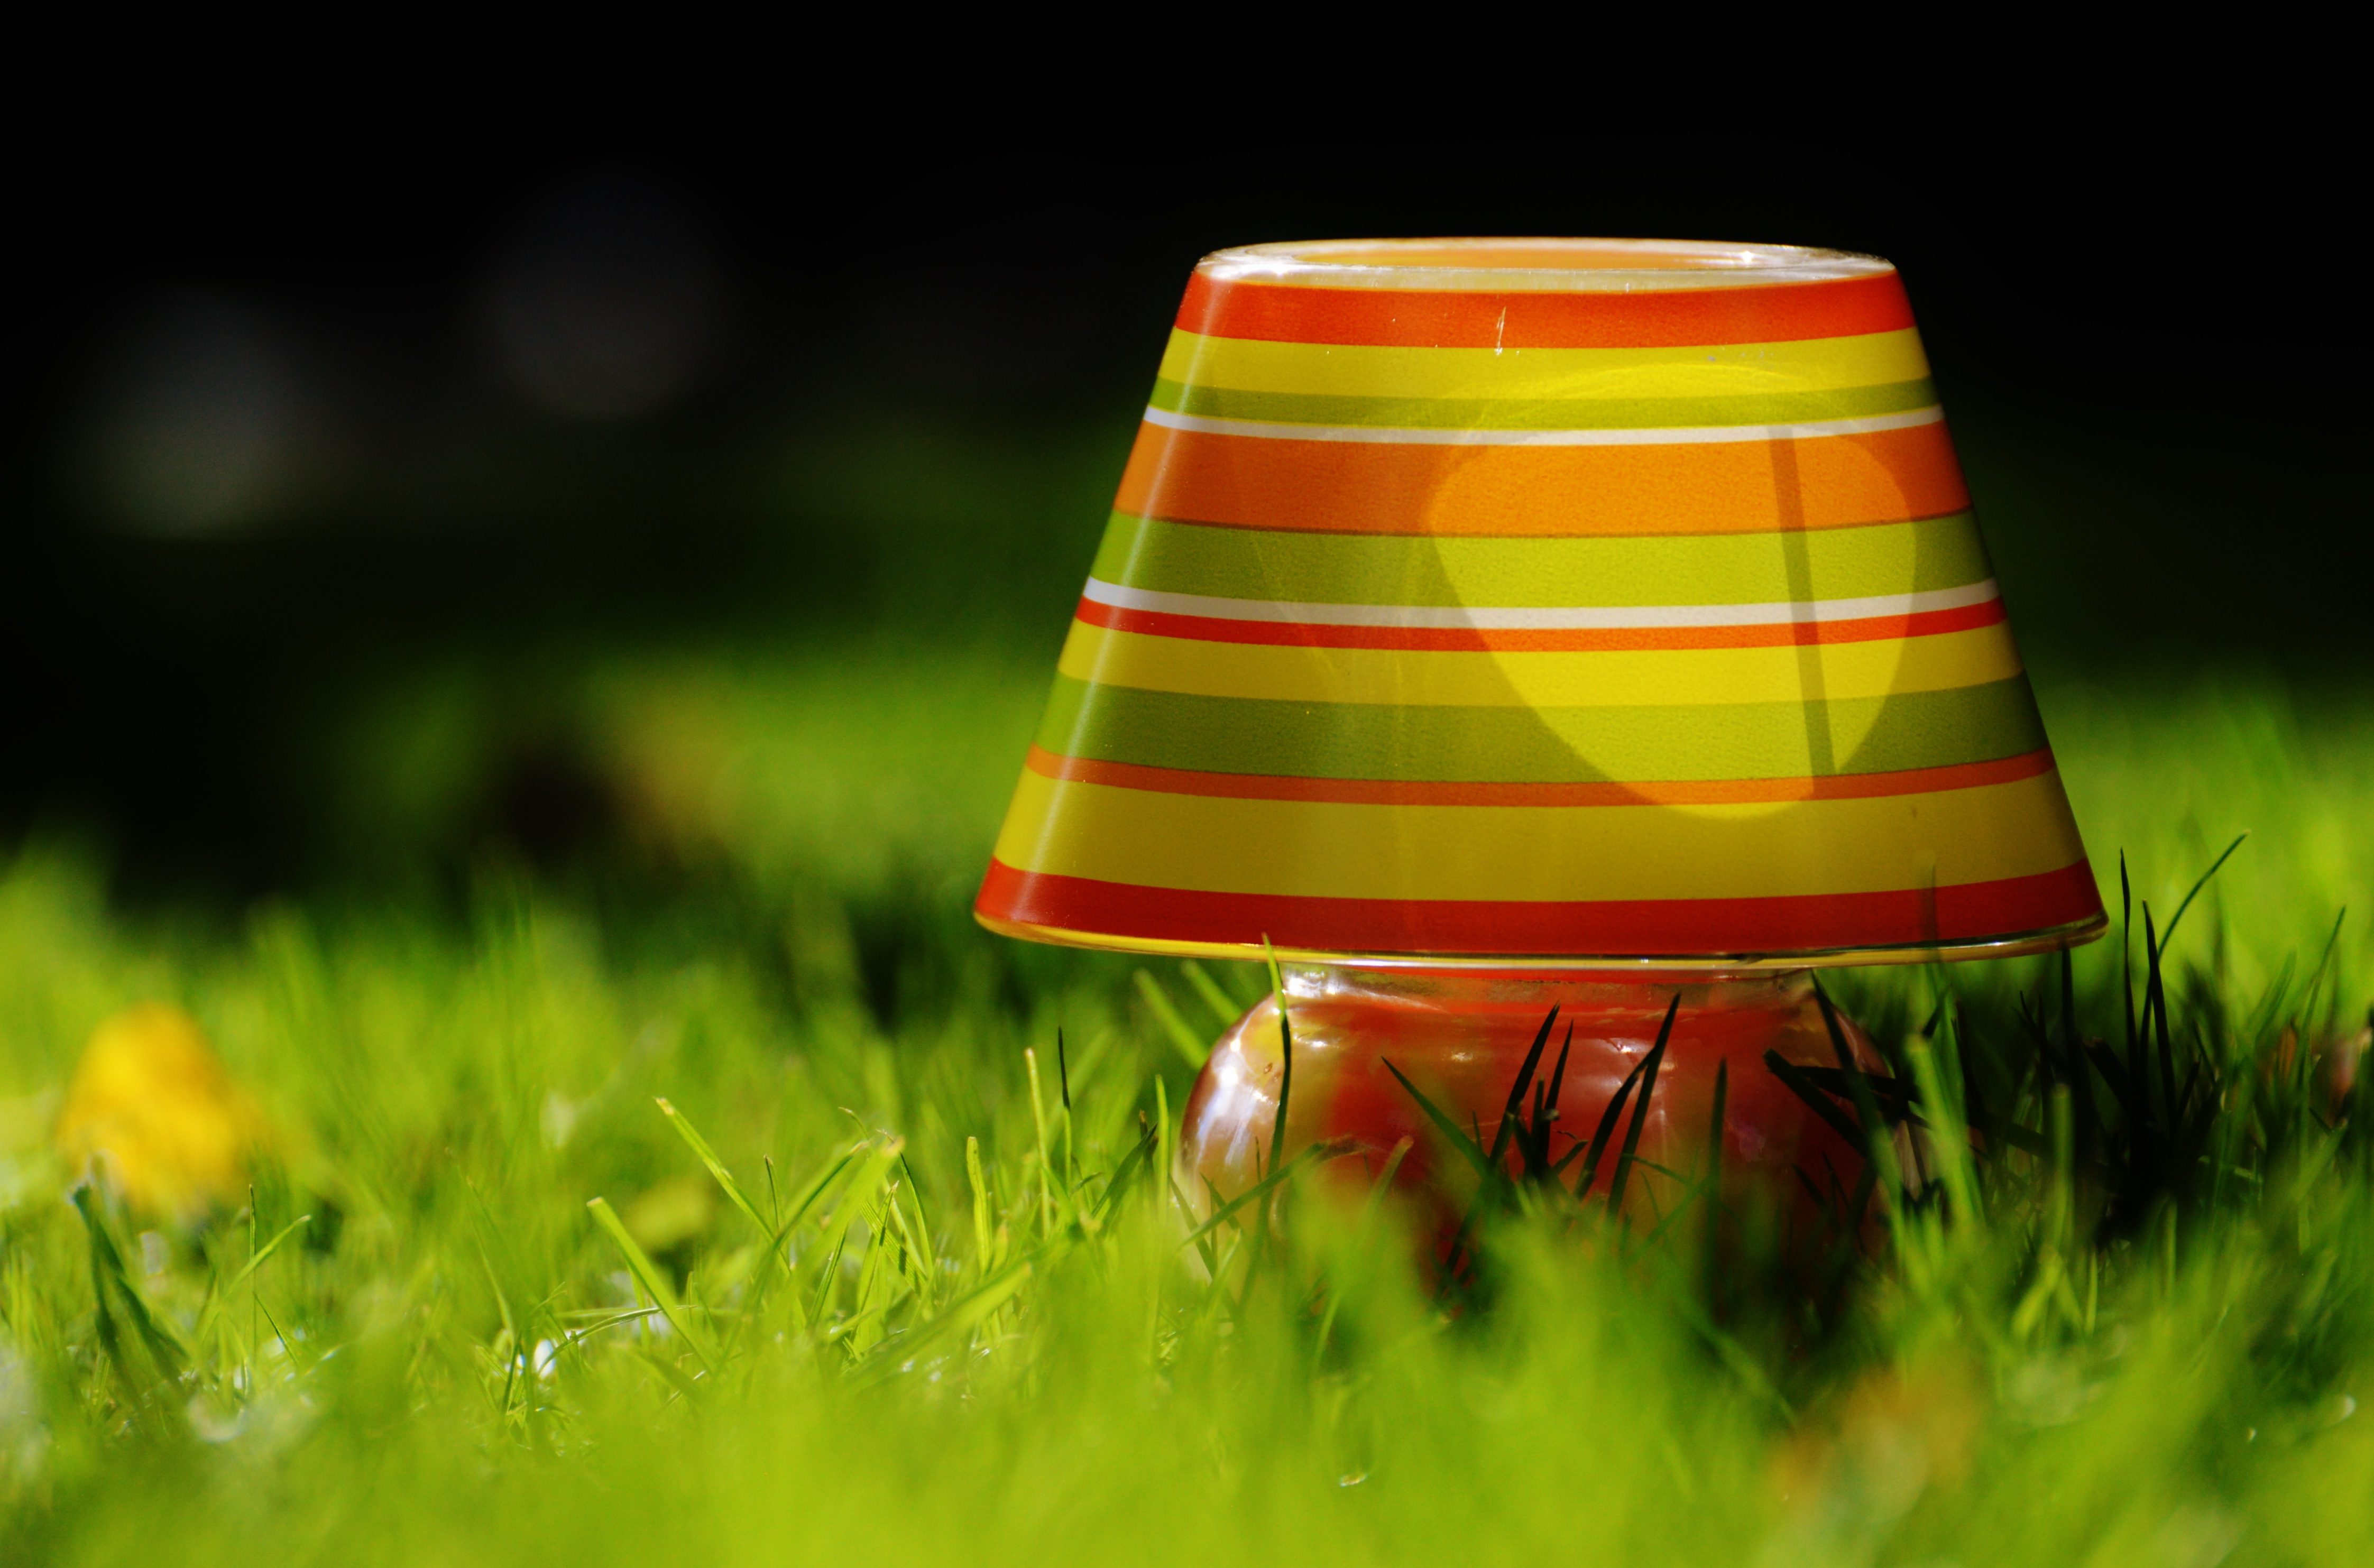
grass, light, lawn, meadow, sunlight, leaf, flower, atmosphere, green, red, color, romantic, lamp, yellow, lampshade, lighting, stripes, mood, macro photography, summer colors